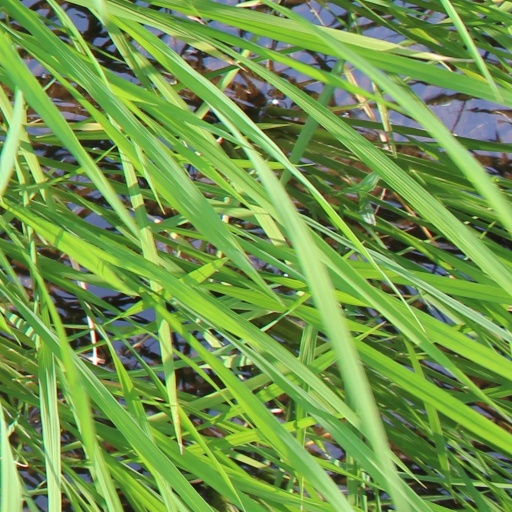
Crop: rice